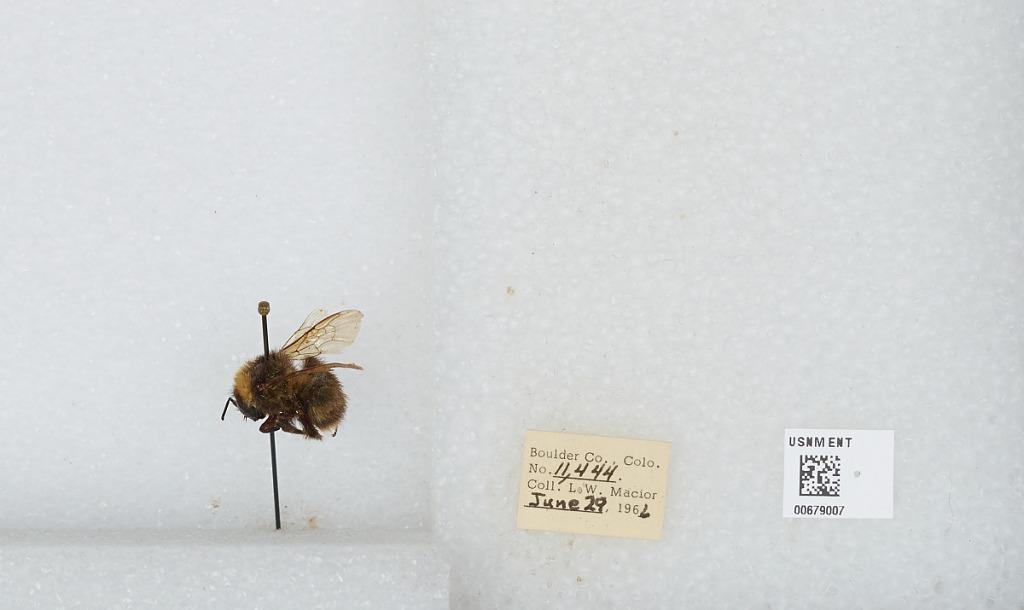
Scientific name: Bombus (Bombus) occidentalis Greene
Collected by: L. Macior
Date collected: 1966-6-29
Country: United States
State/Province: Colorado
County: Boulder
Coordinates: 40.015, -105.27